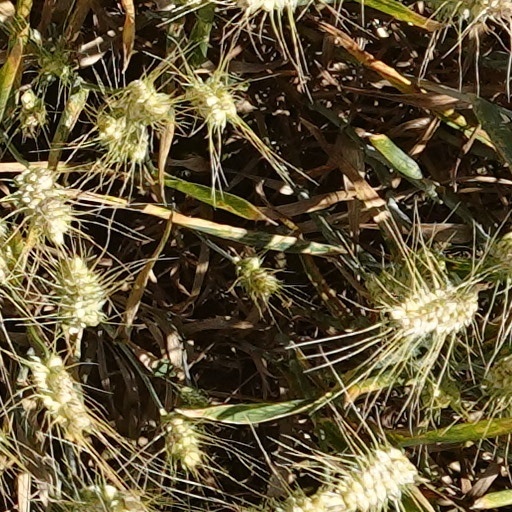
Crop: wheat